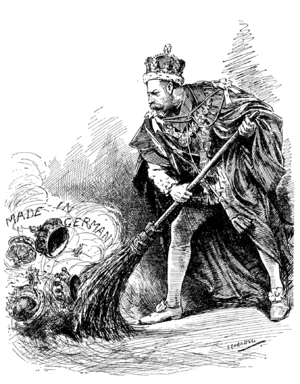
La maison Windsor est l'actuelle maison royale du Royaume-Uni de Grande-Bretagne et d'Irlande du Nord et des royaumes du Commonwealth.